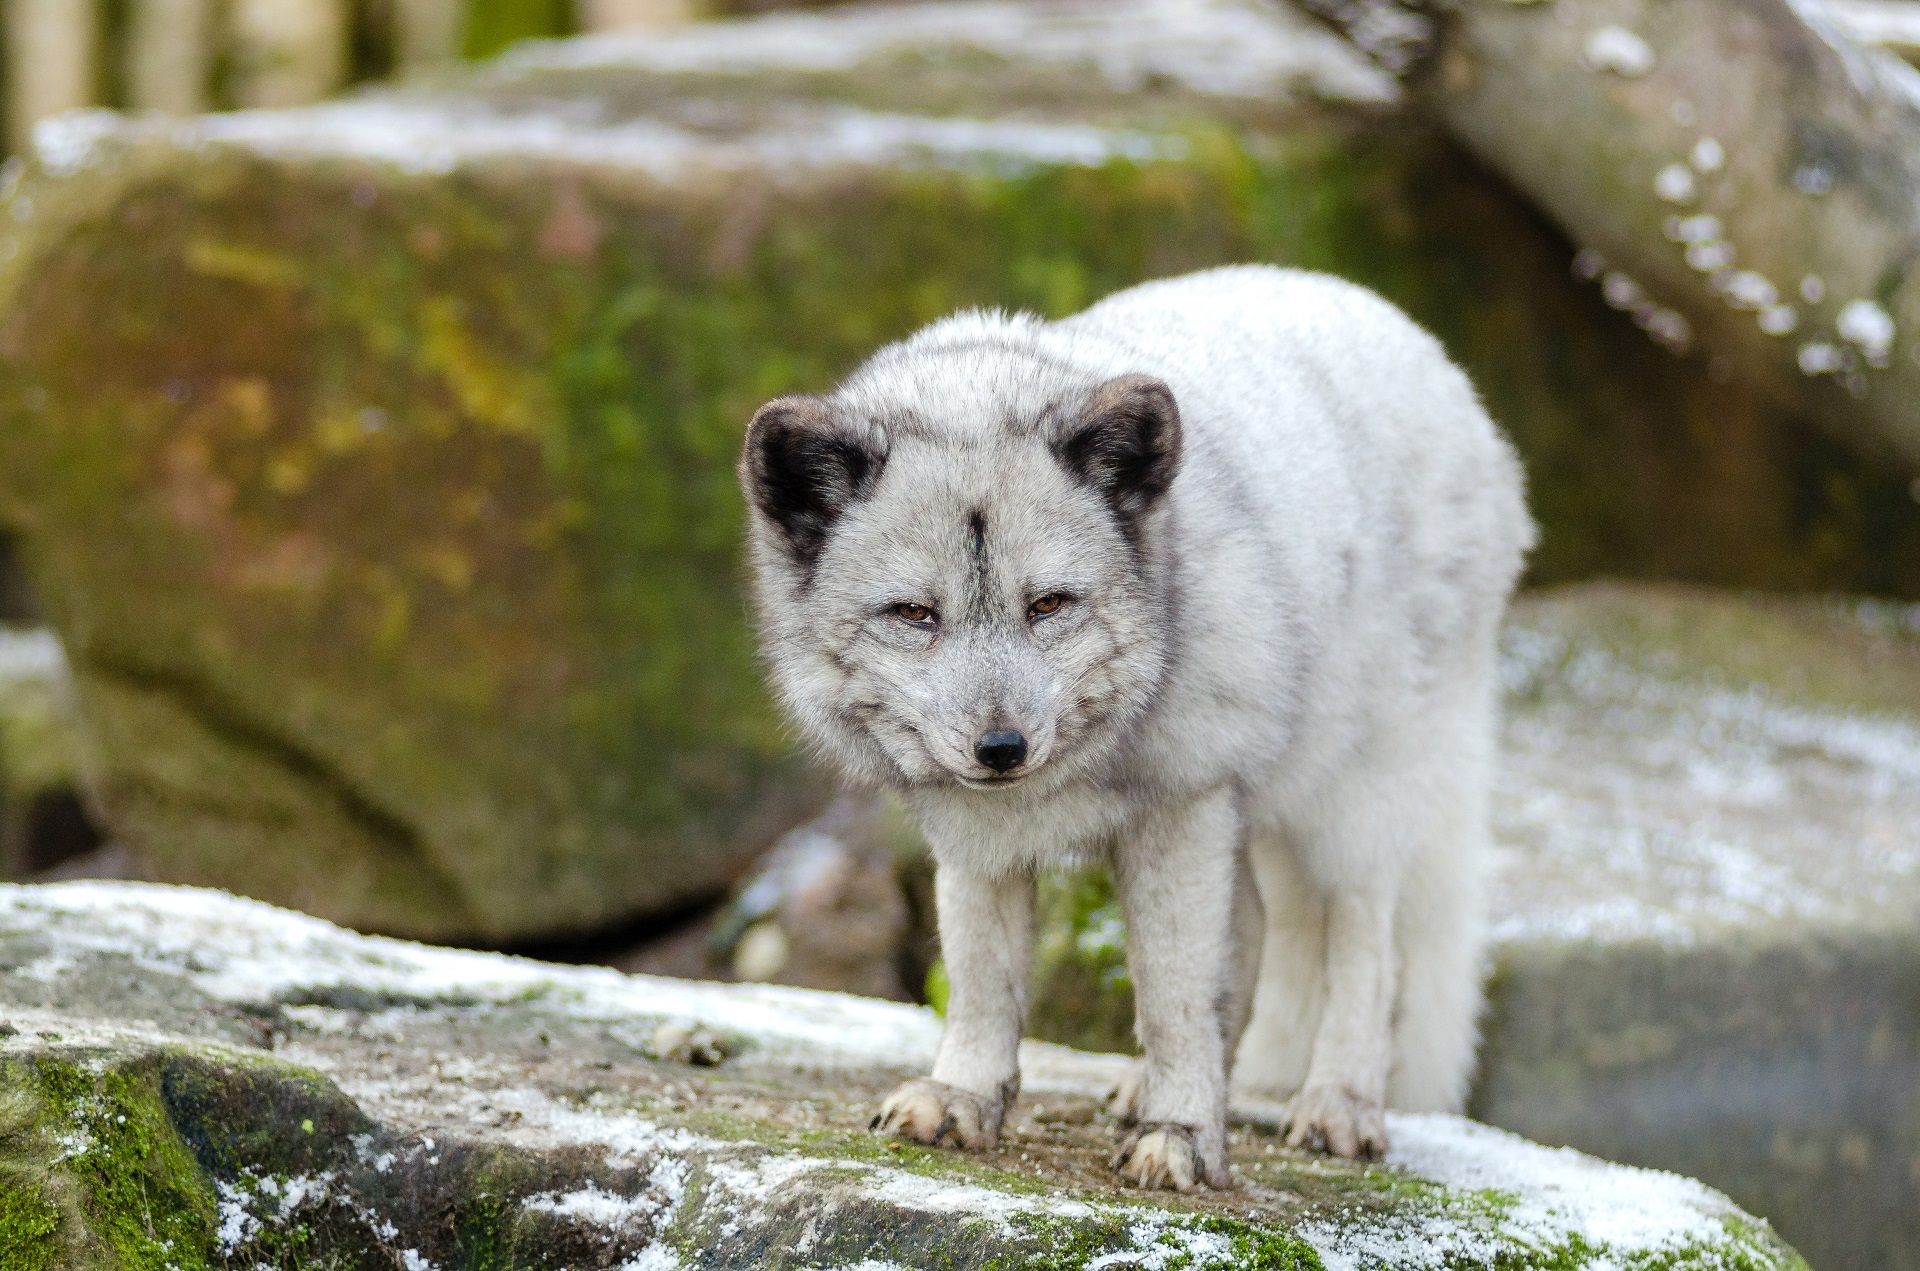
nature, animal, looking, wildlife, wild, environment, zoo, fur, portrait, mammal, fauna, arctic fox, enclosure, rocks, outdoors, vertebrate, species, dog breed group